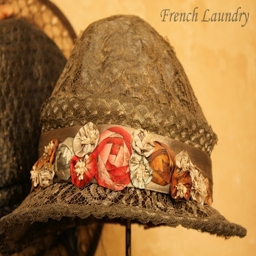
laundry : hats off to you !